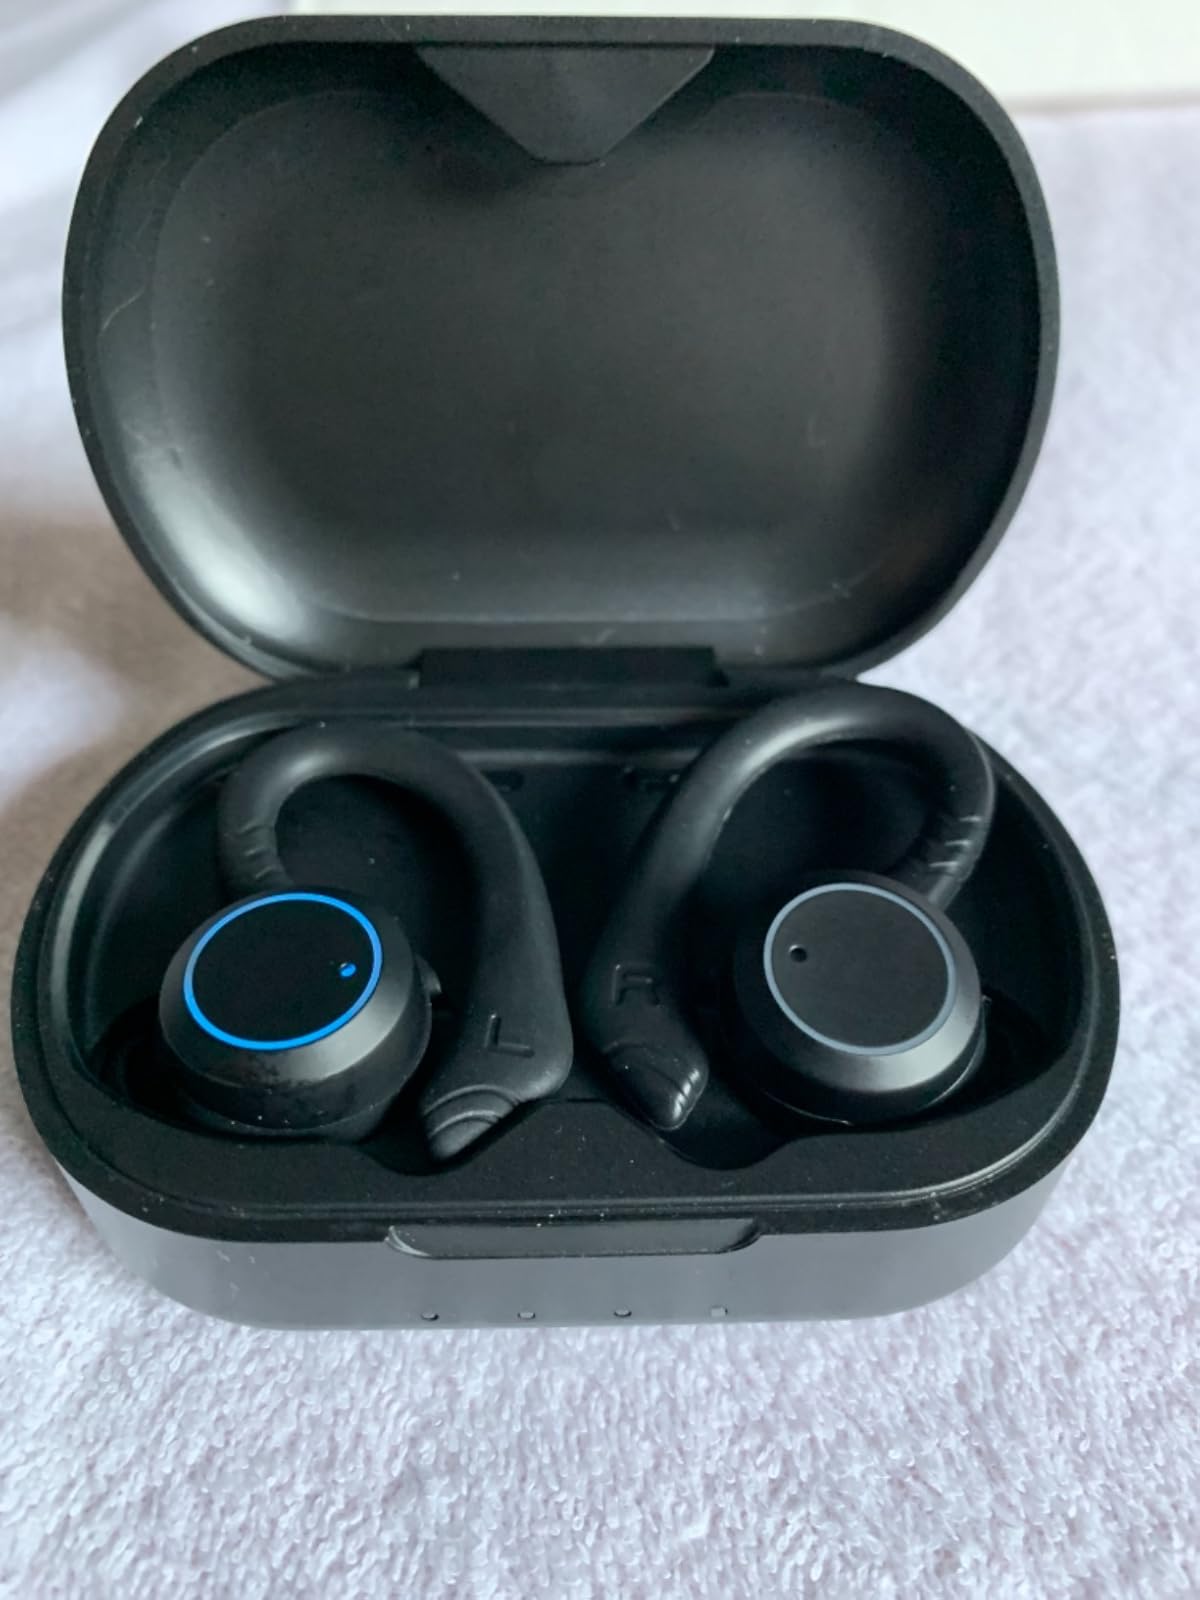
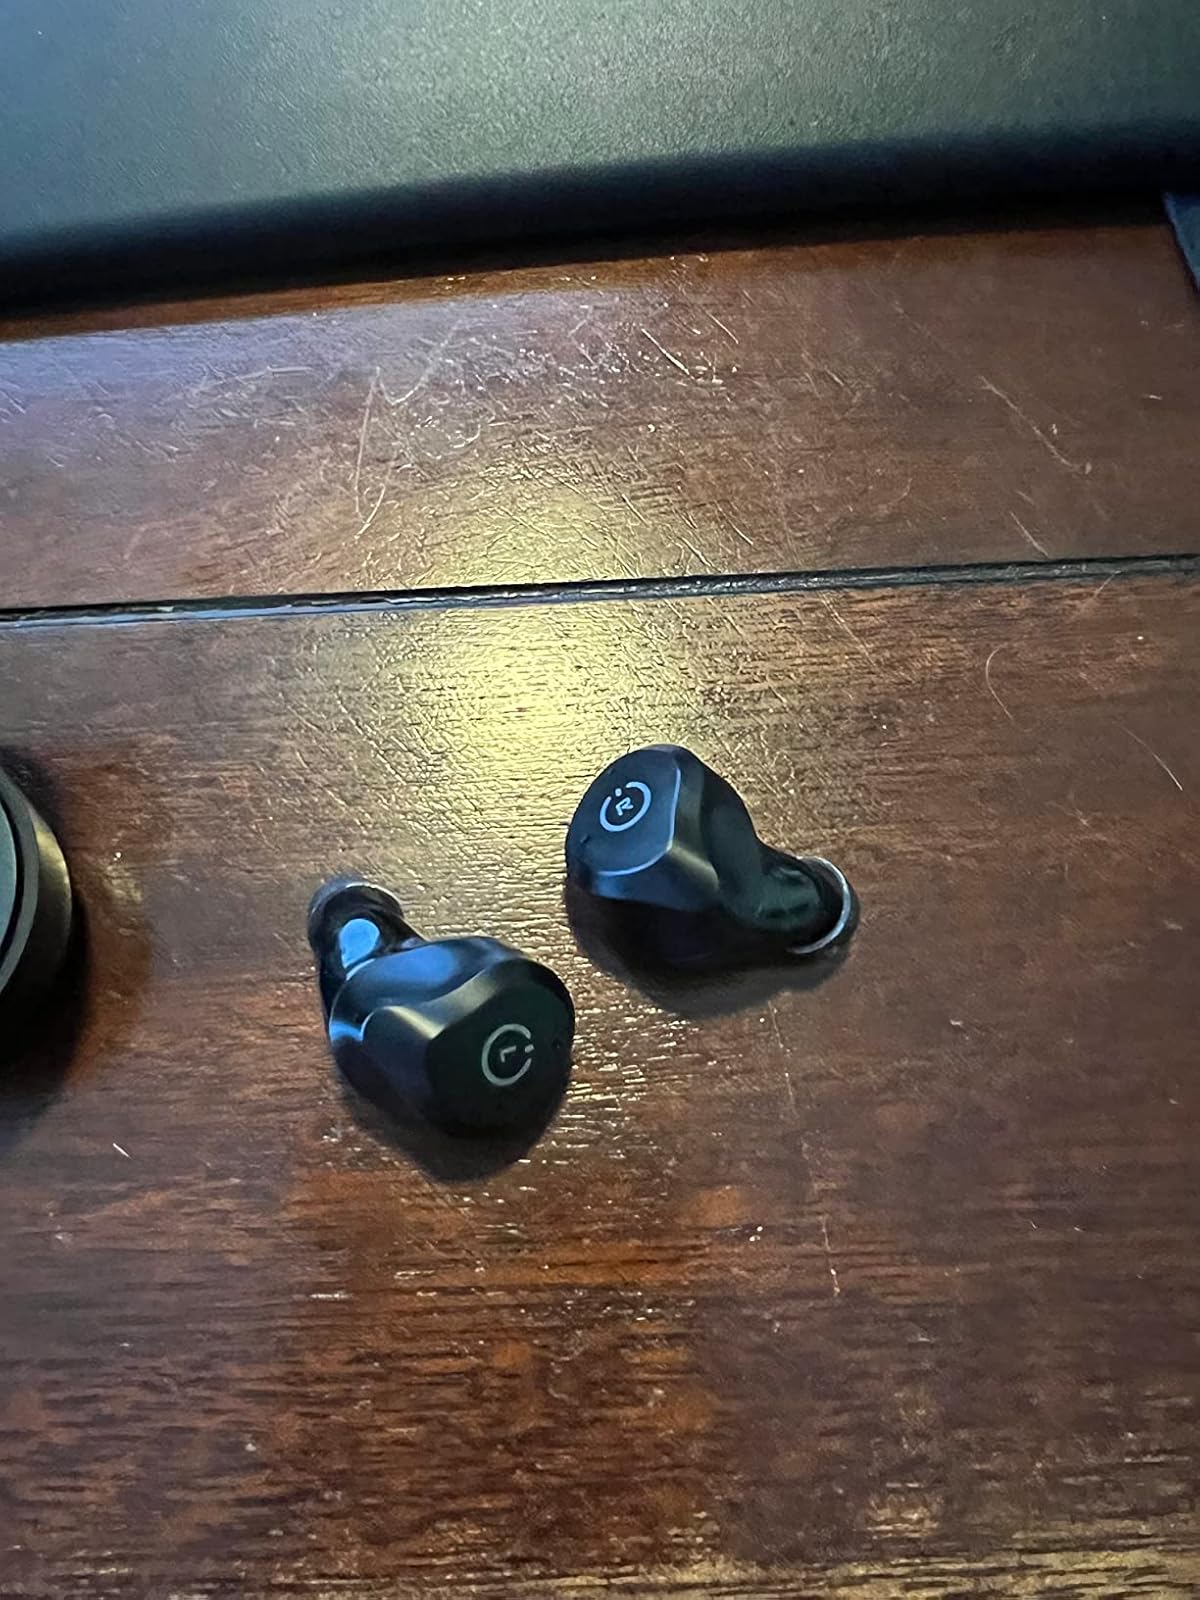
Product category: earbuds
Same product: no